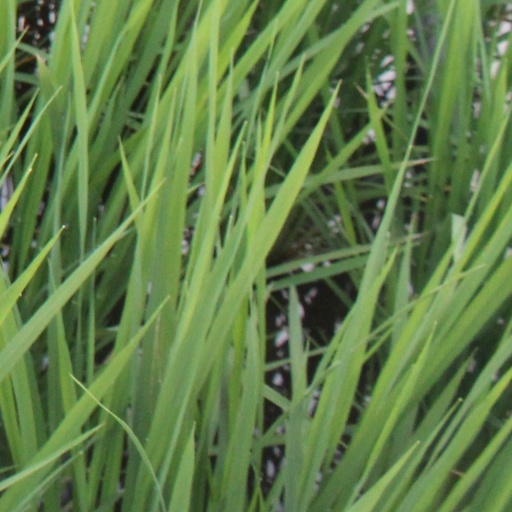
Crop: rice